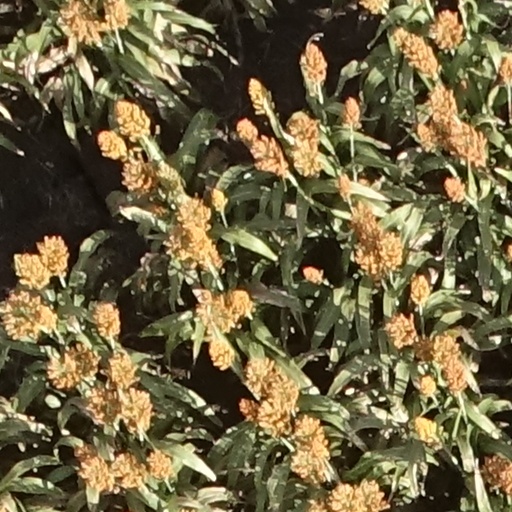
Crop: sorghum